History of Mongolia

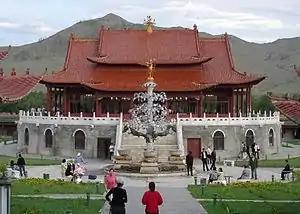
Silver Tree of Karakorum (modern time imitation)

The 1228 Congress of nobility known as Kurultai enthroned Ogedei, who had been nominated by Genghis Khan. Ogedei Khan made Karakorum on the river Orkhon the capital of the Mongol Empire. Karakorum had been a military garrison of Genghis Khan since 1220. The existence of 12 Buddhist temples, two Muslim mosques and one Christian church in city Karakorum indicates the tolerance of the Mongols to all religions. The construction of the city was supervised by Otchigin, the youngest brother of Genghis Khan. Ogedei Khan established an effective postal yam system with well-organized posts (‘’örtege’’). The system connected the various regions of the whole Empire. Ogedei Khan settled down the rebellions in the countries conquered during his father and led an army himself to put down a revolt in Korea.